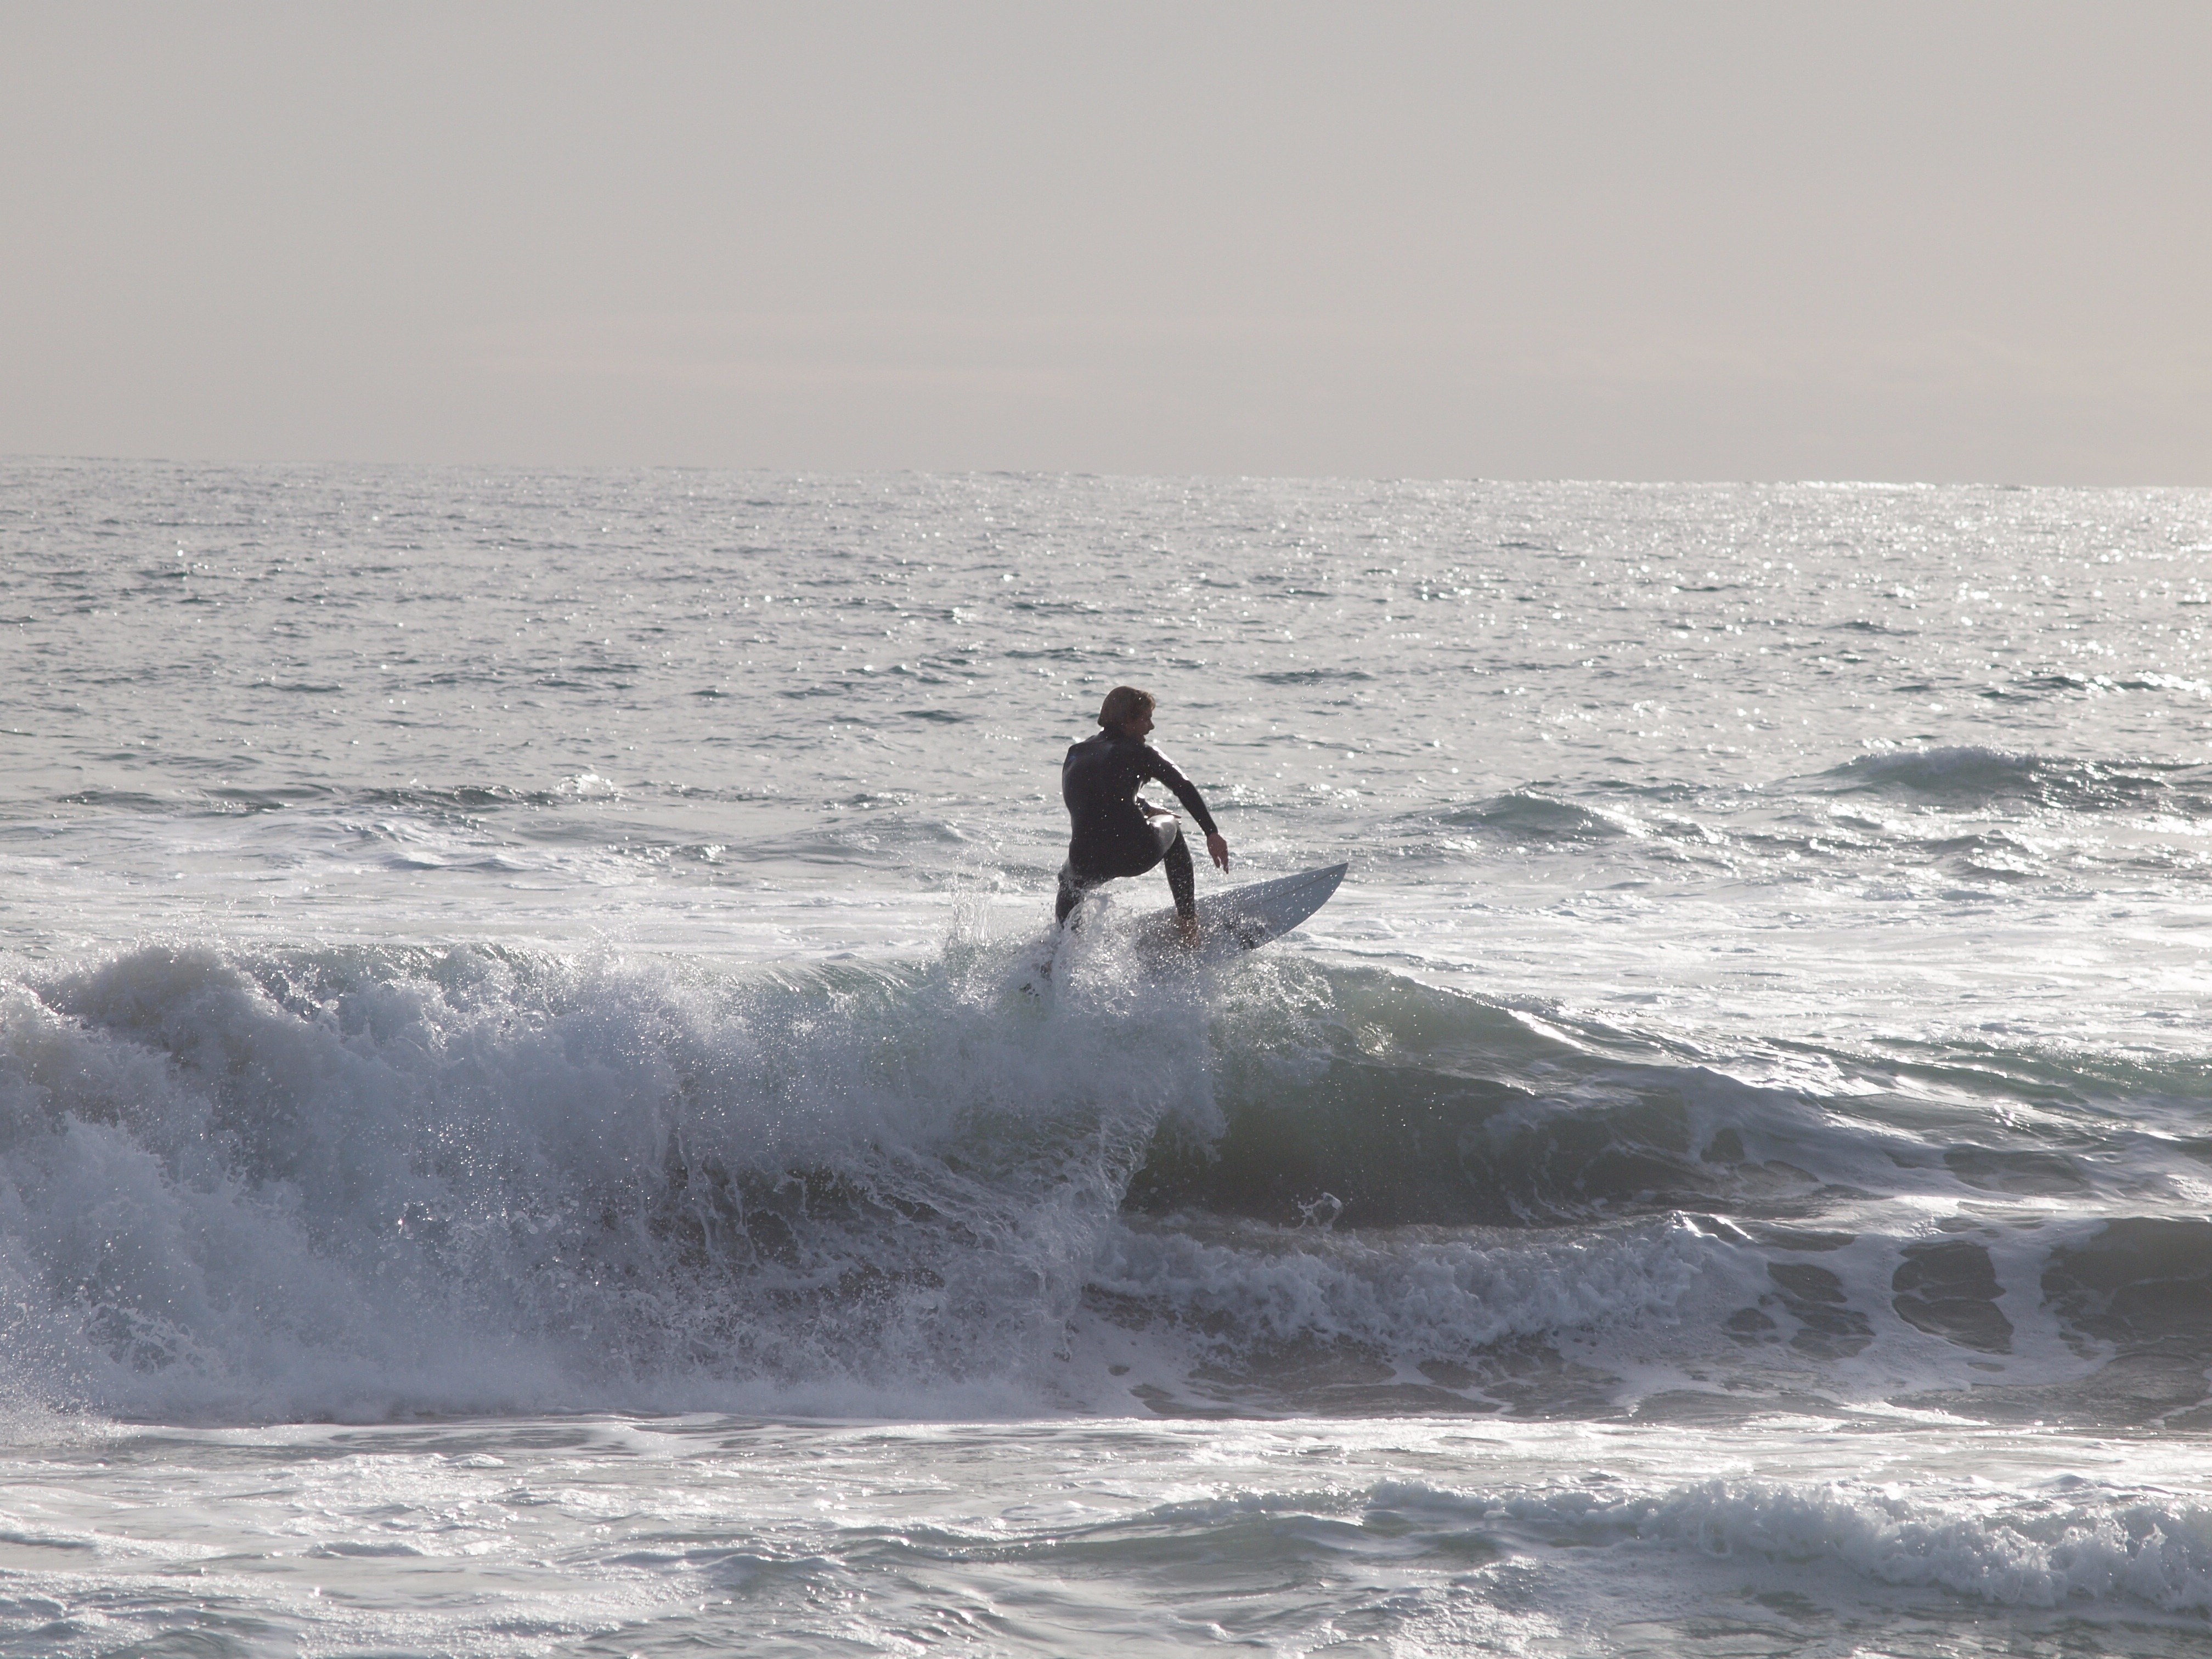
sea, coast, water, ocean, sky, wave, vacation, surfing, surfboard, water sport, perth, wind wave, boardsport, surfing equipment and supplies, surface water sports, trigg beach 2, coastal and oceanic landforms